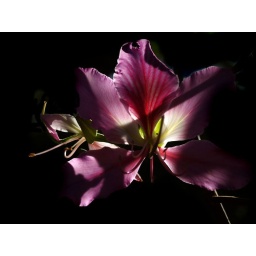
This is a flower from the beautiful Bauhinia tree which begins flowering here in August every year announcing spring.